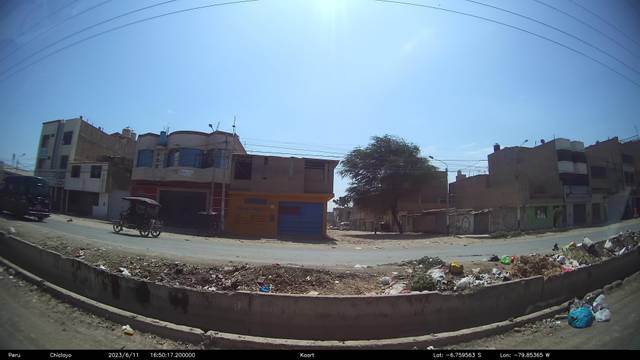
Region: Peru
Coordinates: -6.76, -79.854